DN5

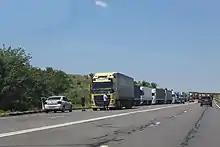
Police halting a convoy of lorries outside of Giurgiu

DN5 is an important national road in Romania which links Bucharest with the southern country border with Bulgaria by the Giurgiu Russe Friendship Bridge.